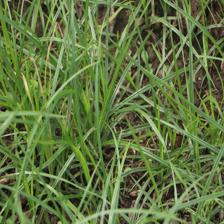
Label: Grass